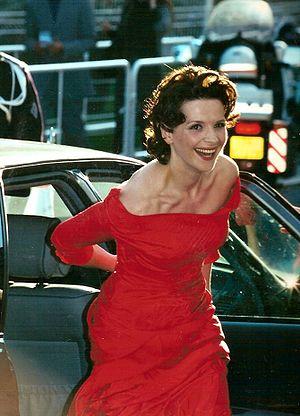
Juliette Binoche
Code inconnu, également sous-titré Récit incomplet de divers voyages est un film franco-germano-autrichien réalisé par Michael Haneke, sorti en 2000.